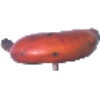
Label: red_banana